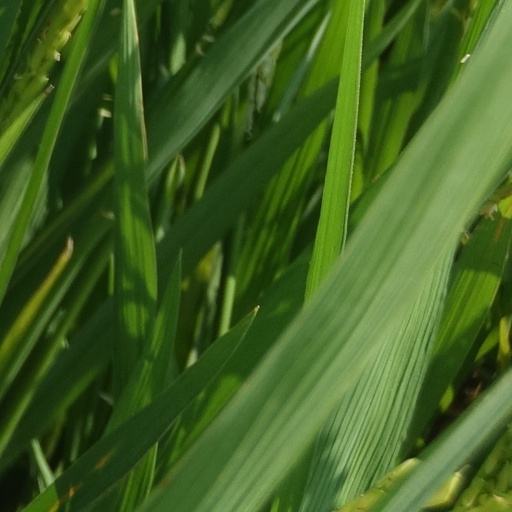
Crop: rice